The NewZealand Story

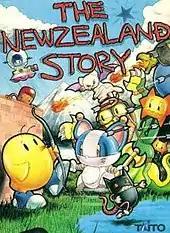
Bob Wakelin's artwork for Ocean Software's home conversions

The goal of each level is to safely get Tiki through the level, avoiding enemies, fire, and spikes (Tiki dies in one hit), and rescue one of his kiwi friends at the end. The weaponry starts out as an endless supply of arrows, but pickups can change these into bombs, lasers or bouncing fireballs. These act a little differently, and what is useful depends upon the player's location. A distinctive feature of this game is the ability to ride a variety of flying vehicles, including balloons, blimps and UFOs. Vehicles can be found ready for use or can be stolen from an enemy.